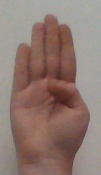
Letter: kaaf